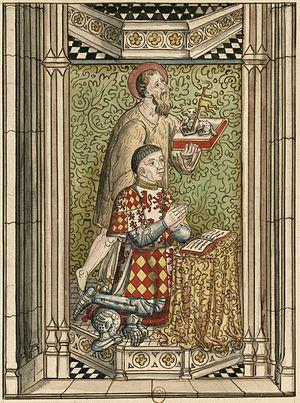
Cordeliers // Cette figure est aux vitres derrière le grand autel
L'ancien couvent des Cordeliers d'Angers appelé également ancien couvent des Cordeliers de la Baumette ou ancient Couvent de la Baumette, est un édifice religieux fondé au XVᵉ siècle par le roi René et situé à la limite sud de la commune d'Angers.